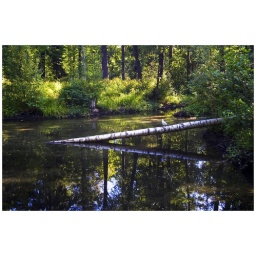
Fallen tree at lake in Herttoniemi, Helsinki august 2006